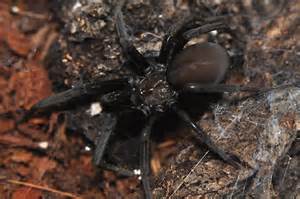
Label: spider